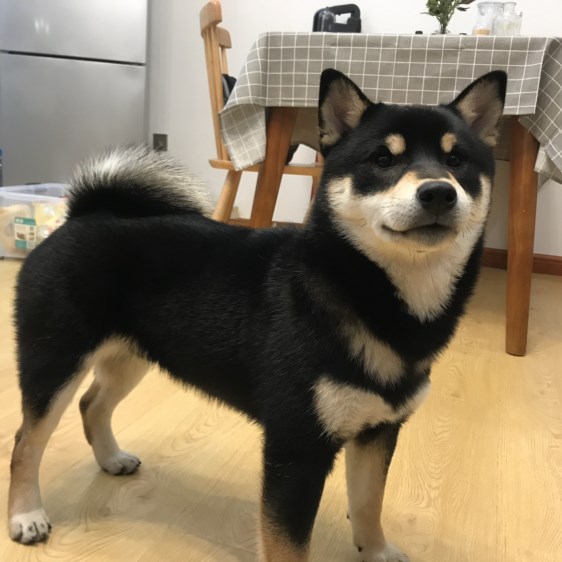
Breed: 1043-n000001-Shiba_Dog